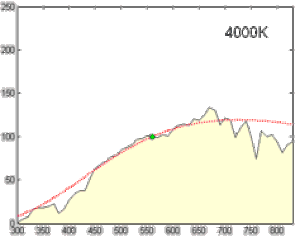
En colorimétrie, un illuminant est la lumière qui éclaire un objet. Cette lumière doit être bien définie pour qu'on puisse comparer les couleurs, si bien qu'il s'agit généralement d'une lumière blanche : l'illuminant est parfois nommé blanc de référence. Un illuminant représente une source fictive définie par un tableau indiquant, par bandes de longueurs d'onde, l'intensité lumineuse relative que fournit la source dans le spectre visible. La réalisation de sources réelles reproduisant les illuminants n'est pas toujours nécessaire ; elle s'impose toutefois si l'on souhaite comparer les calculs et les observations visuelles.